Phil Gomez

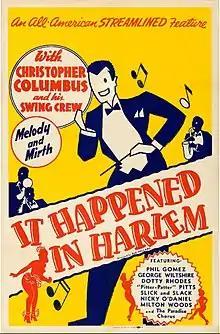
Advertisement for "It Happened in Harlem"

Phillip Kinteros Gomez (August 24, 1917 – August 14, 1992) was an American musician who played the clarinet. He appeared in the 1945 film "It Happened in Harlem". Gomez served in the U.S. Army during World War II. His record lists Sonny Dunham as his employer at the time. Gomez served He recorded with Muggsy Spanier and his Jazz Band in 1954. He also recorded the song "Quiet Village" as Phil Gomez and his Jazzbos on the album "Dixieland Mambo". He also recorded as part of Kid Ory's band and is with him in a 30-minute 1956 film from France. According to AllMusic, he led Phil Gomez's Swinging Kings and brought a Mexican influence to his music. According to IMDb, he plays in Ory's band in the 1956 film, "The Benny Goodman Story".